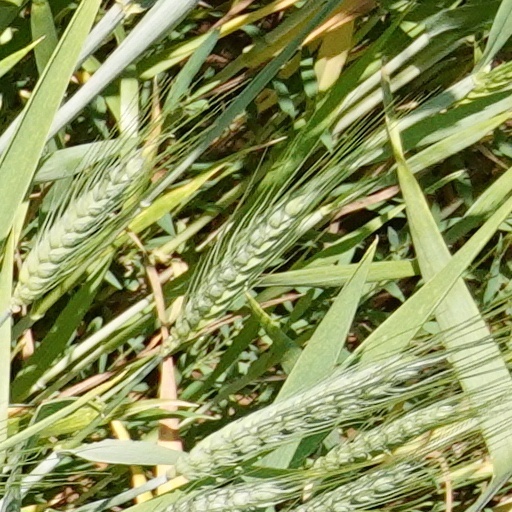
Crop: wheat